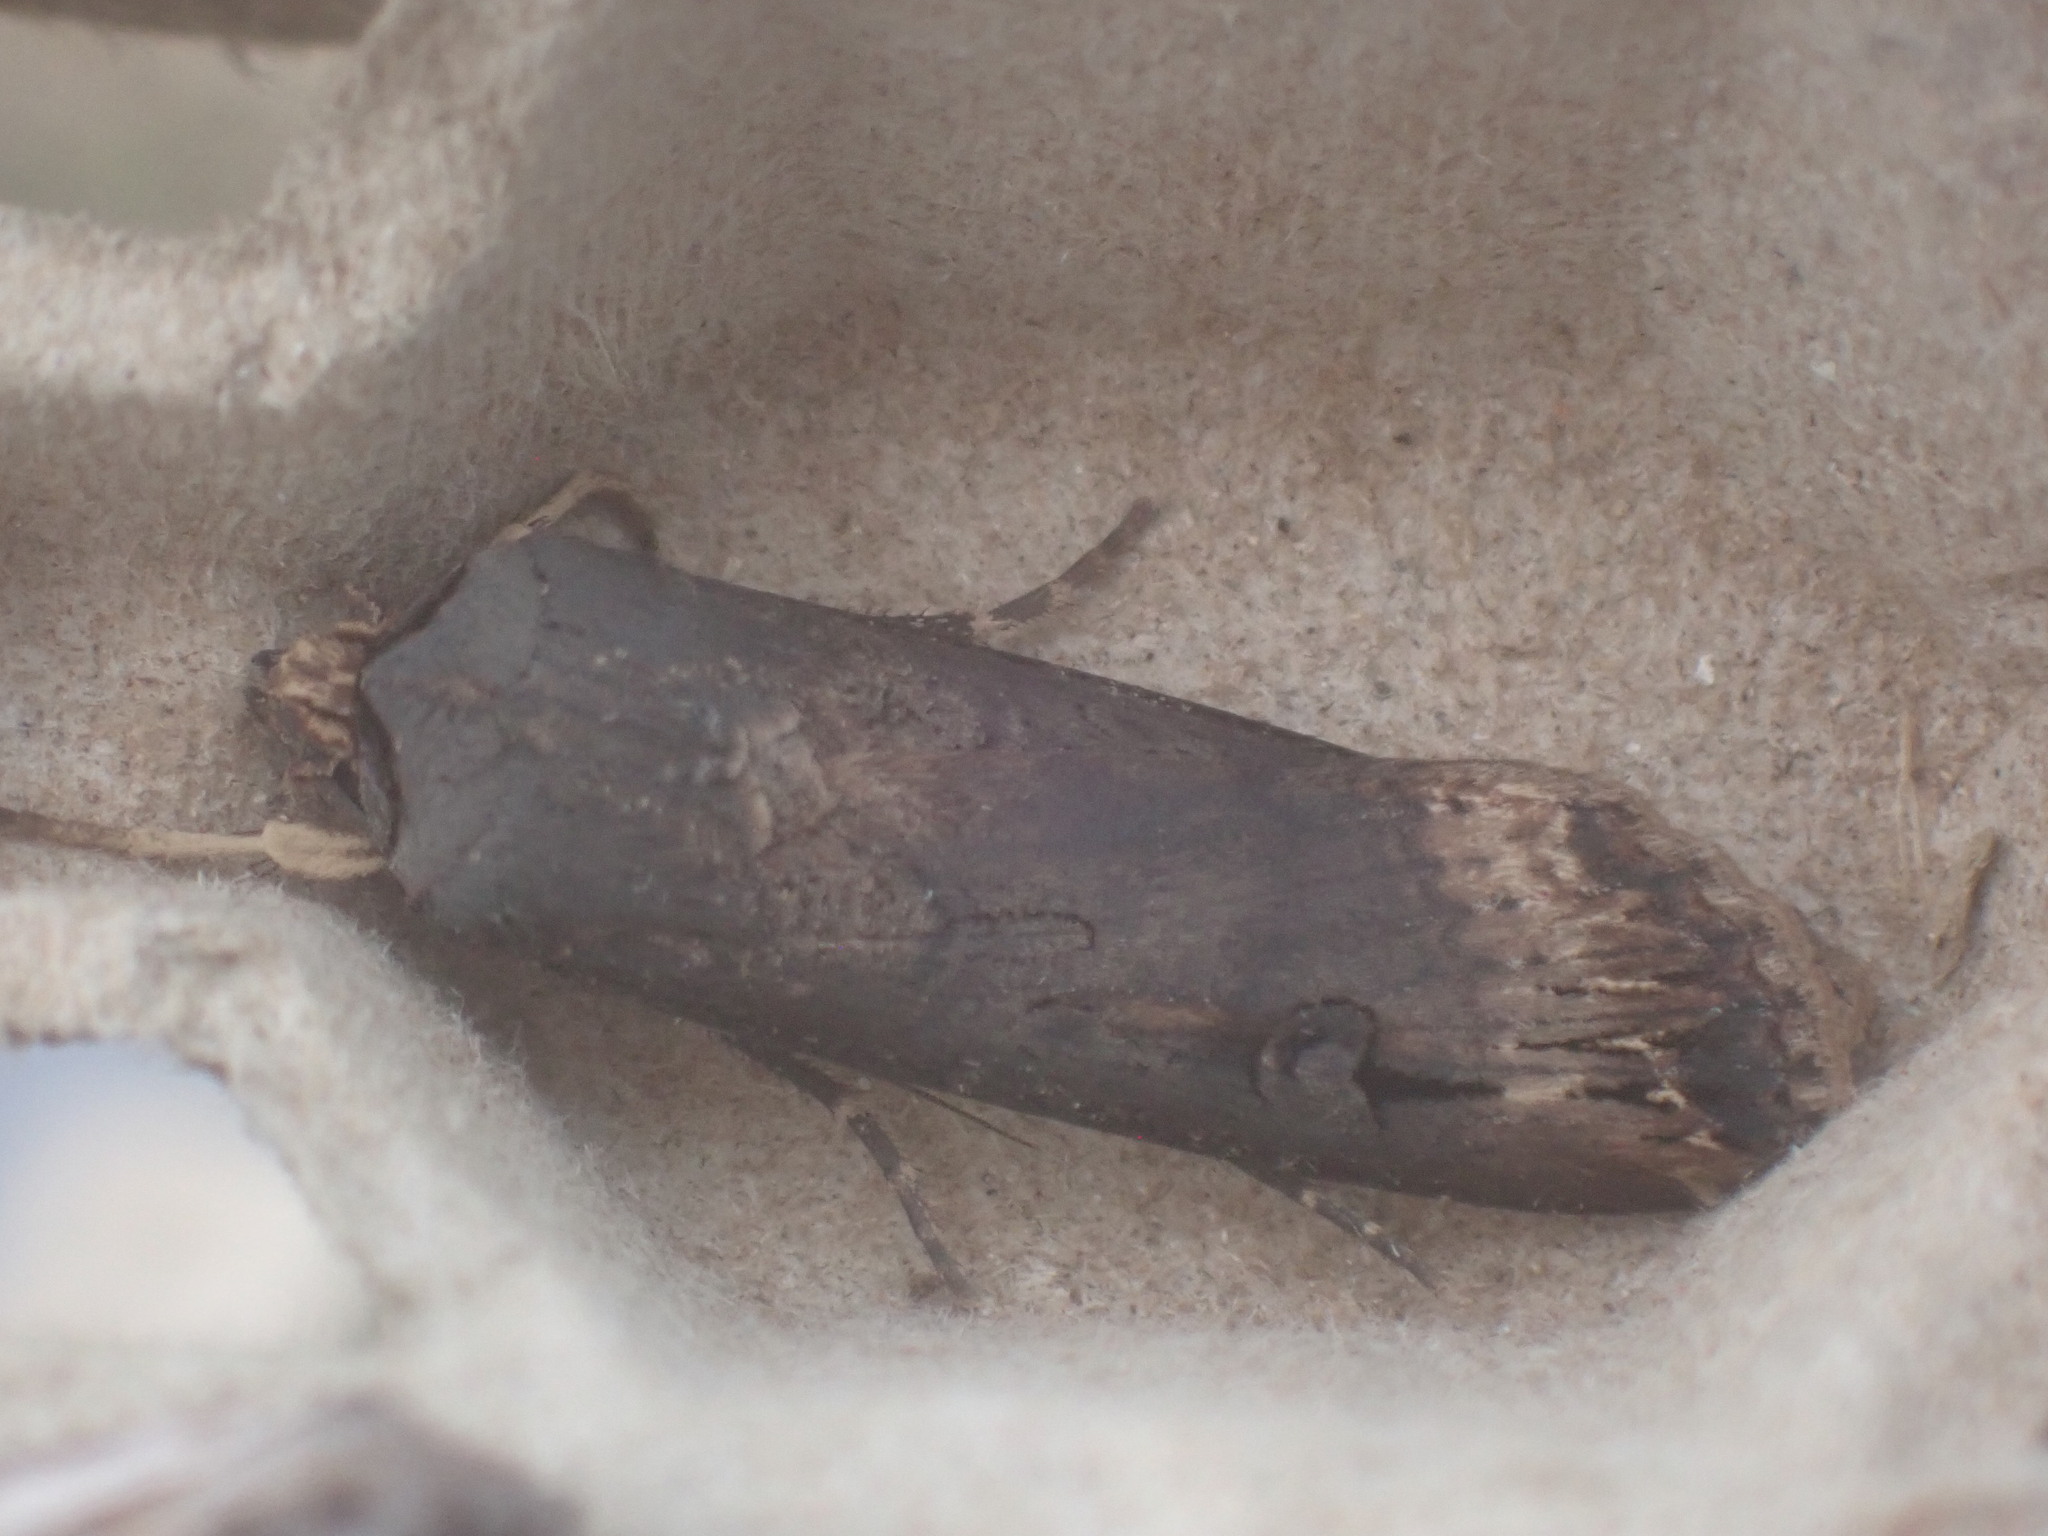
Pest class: cutworms